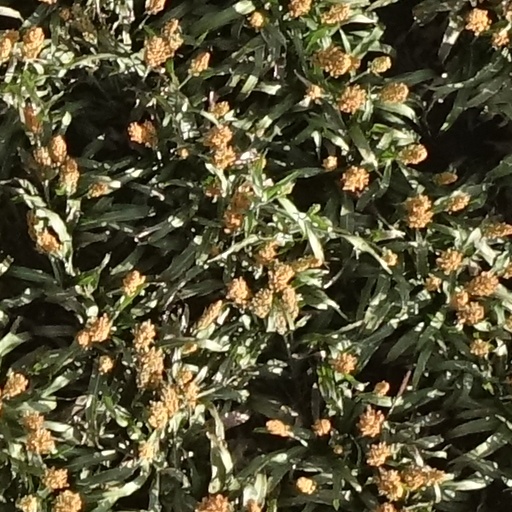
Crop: sorghum